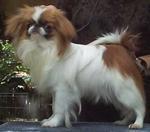
Japanese_spaniel